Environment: real
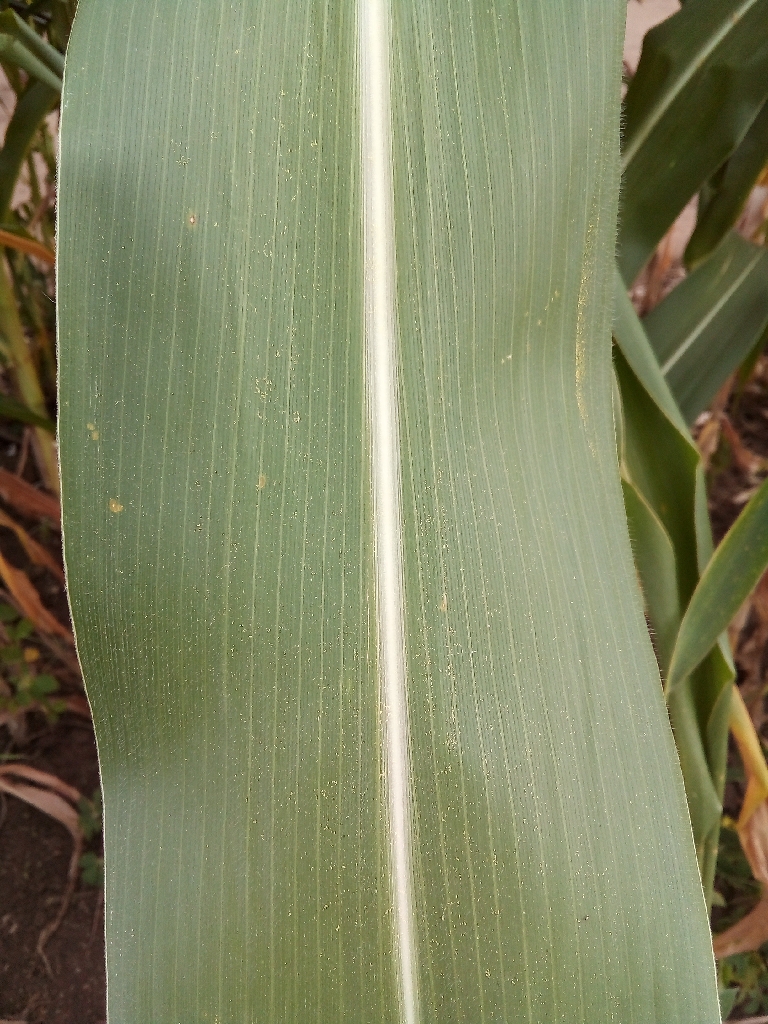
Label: healthy